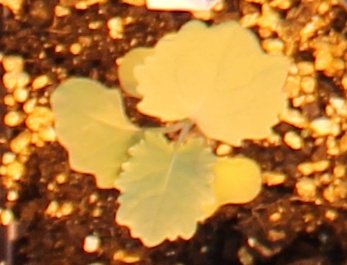
Label: Canola